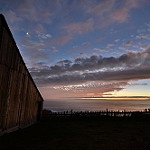
Scene: Outdoor